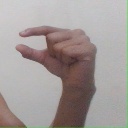
अक्षर: ग